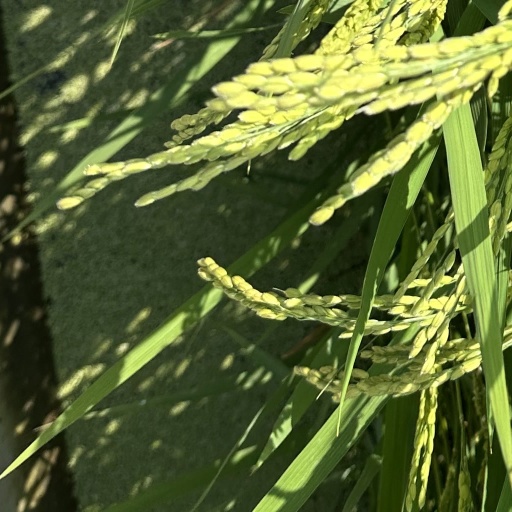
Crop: rice